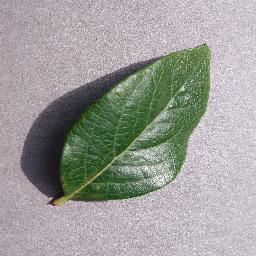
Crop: blueberry
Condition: healthy